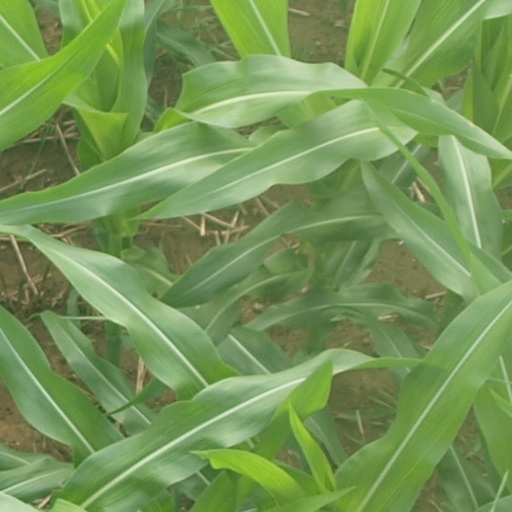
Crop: maize; corn